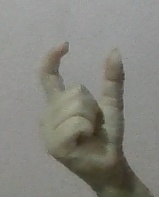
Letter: nun